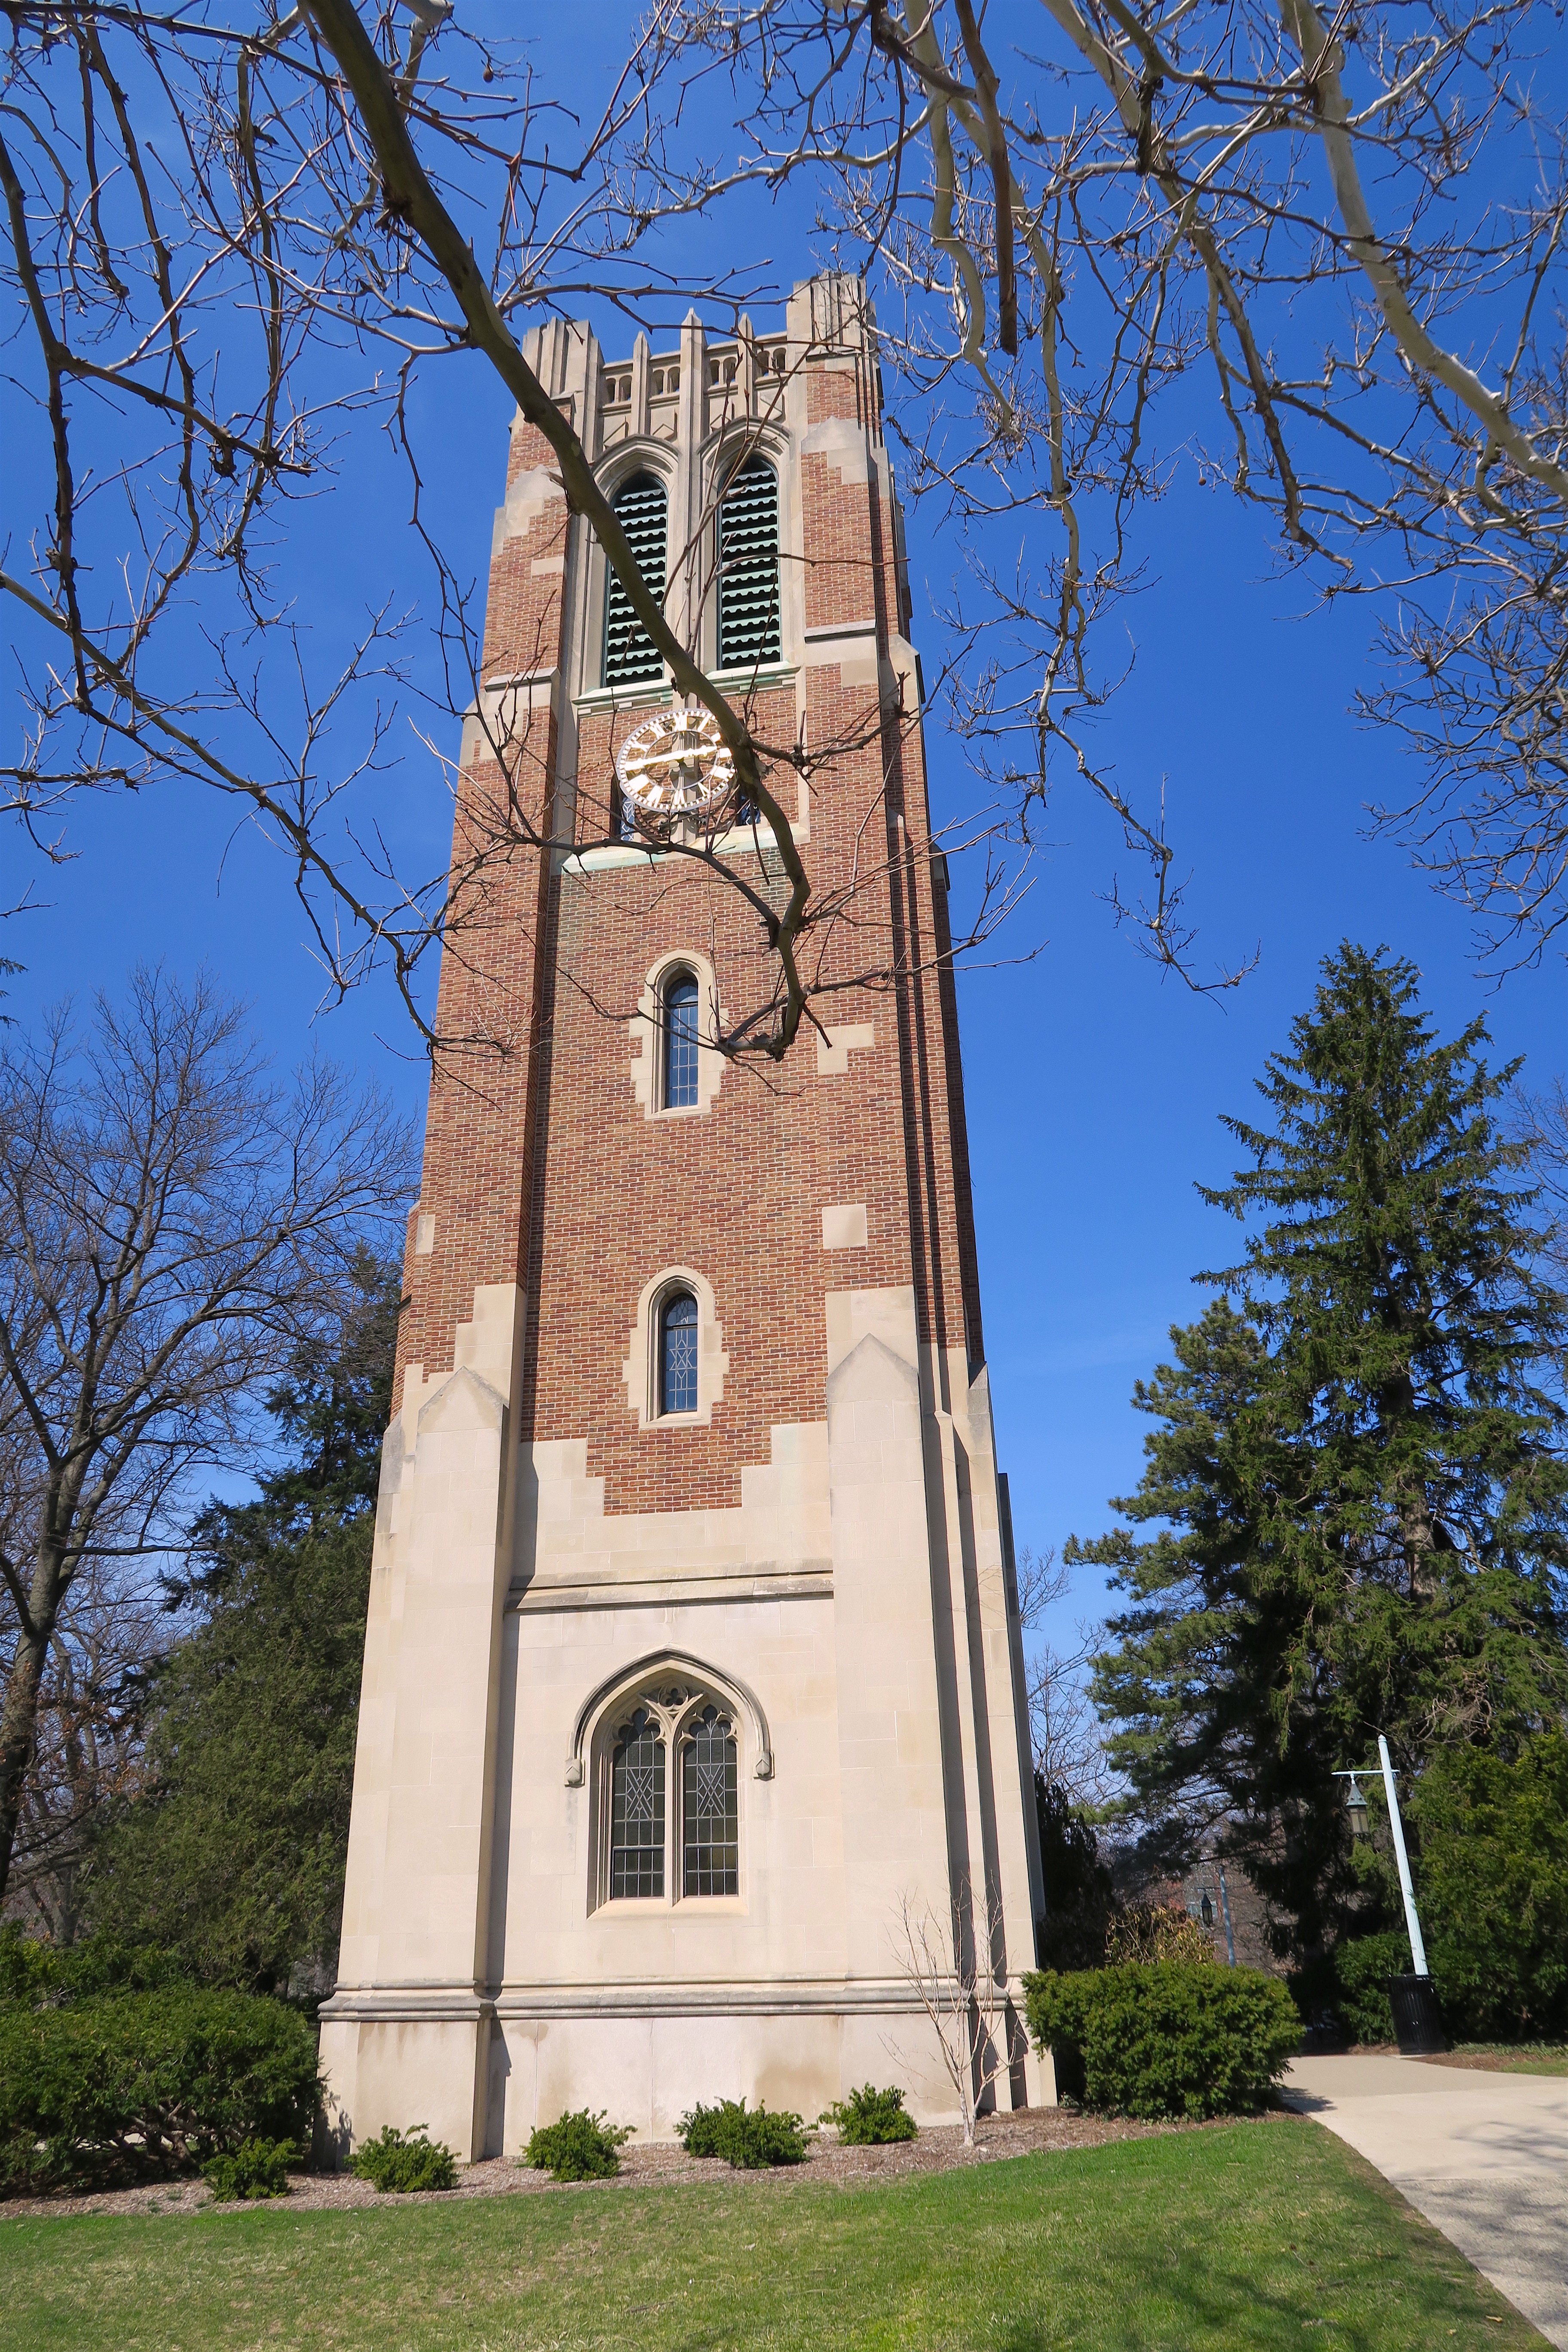
building, tower, church, chapel, place of worship, bell tower, steeple, university, michigan state university